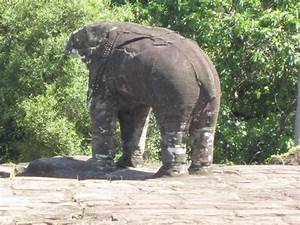
Label: elephant